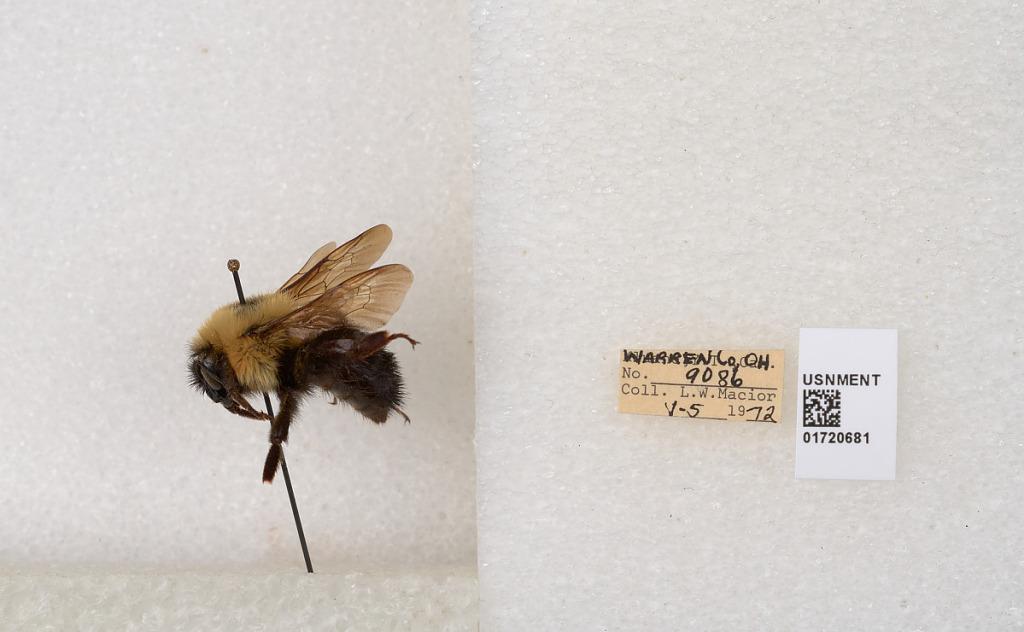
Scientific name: Bombus bimaculatus Cresson
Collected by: L. Macior
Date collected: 1972-5-5
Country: United States
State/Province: Ohio
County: Warren
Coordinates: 39.4276, -84.1668